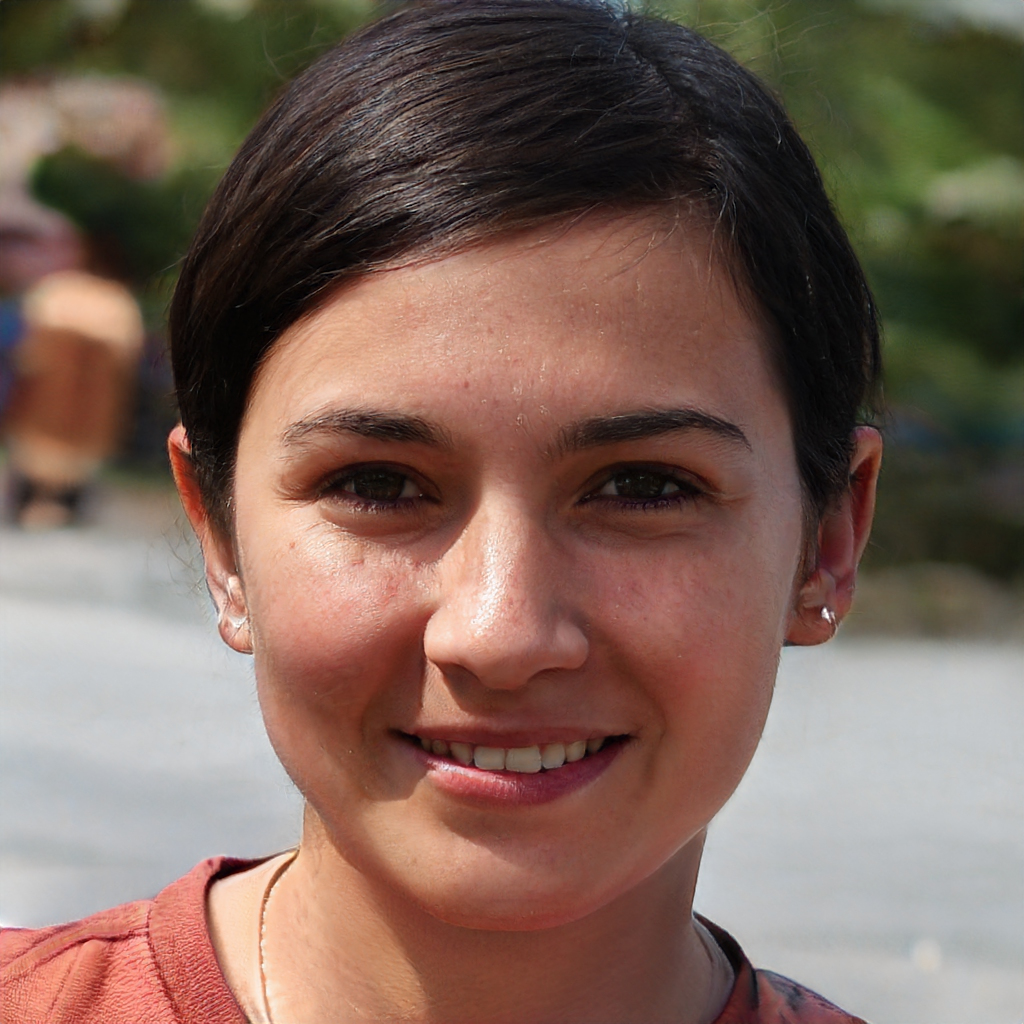
Portrait style: Real Portrait